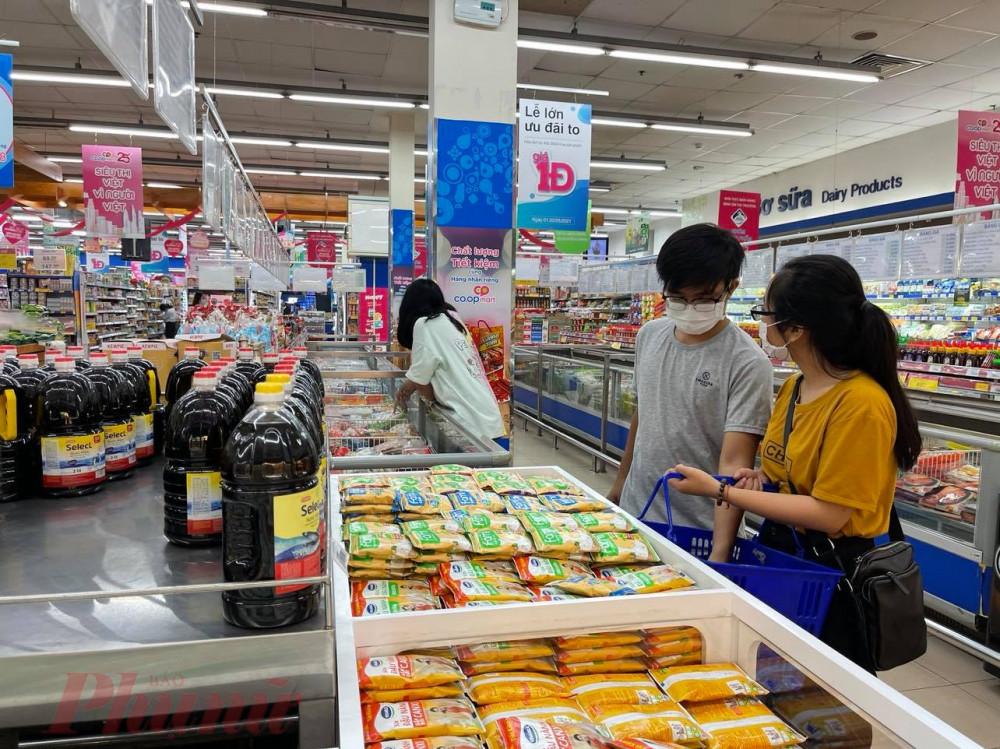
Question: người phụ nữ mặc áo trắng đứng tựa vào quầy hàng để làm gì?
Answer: lựa chọn sản phẩm